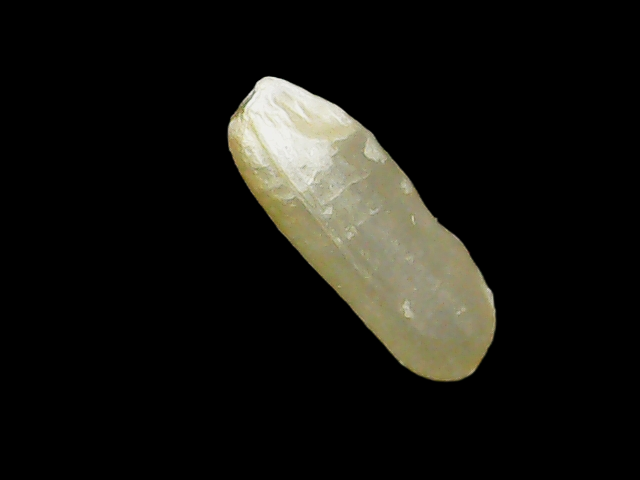
Rice variety: Binadhan7